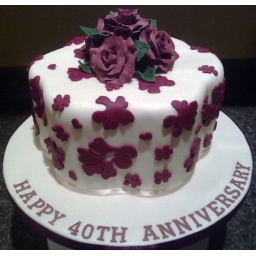
Vanilla cake filled with white chocolate buttercream and fresh raspberries, coated in white chocolate ganache and fondant, with handmade sugar roses